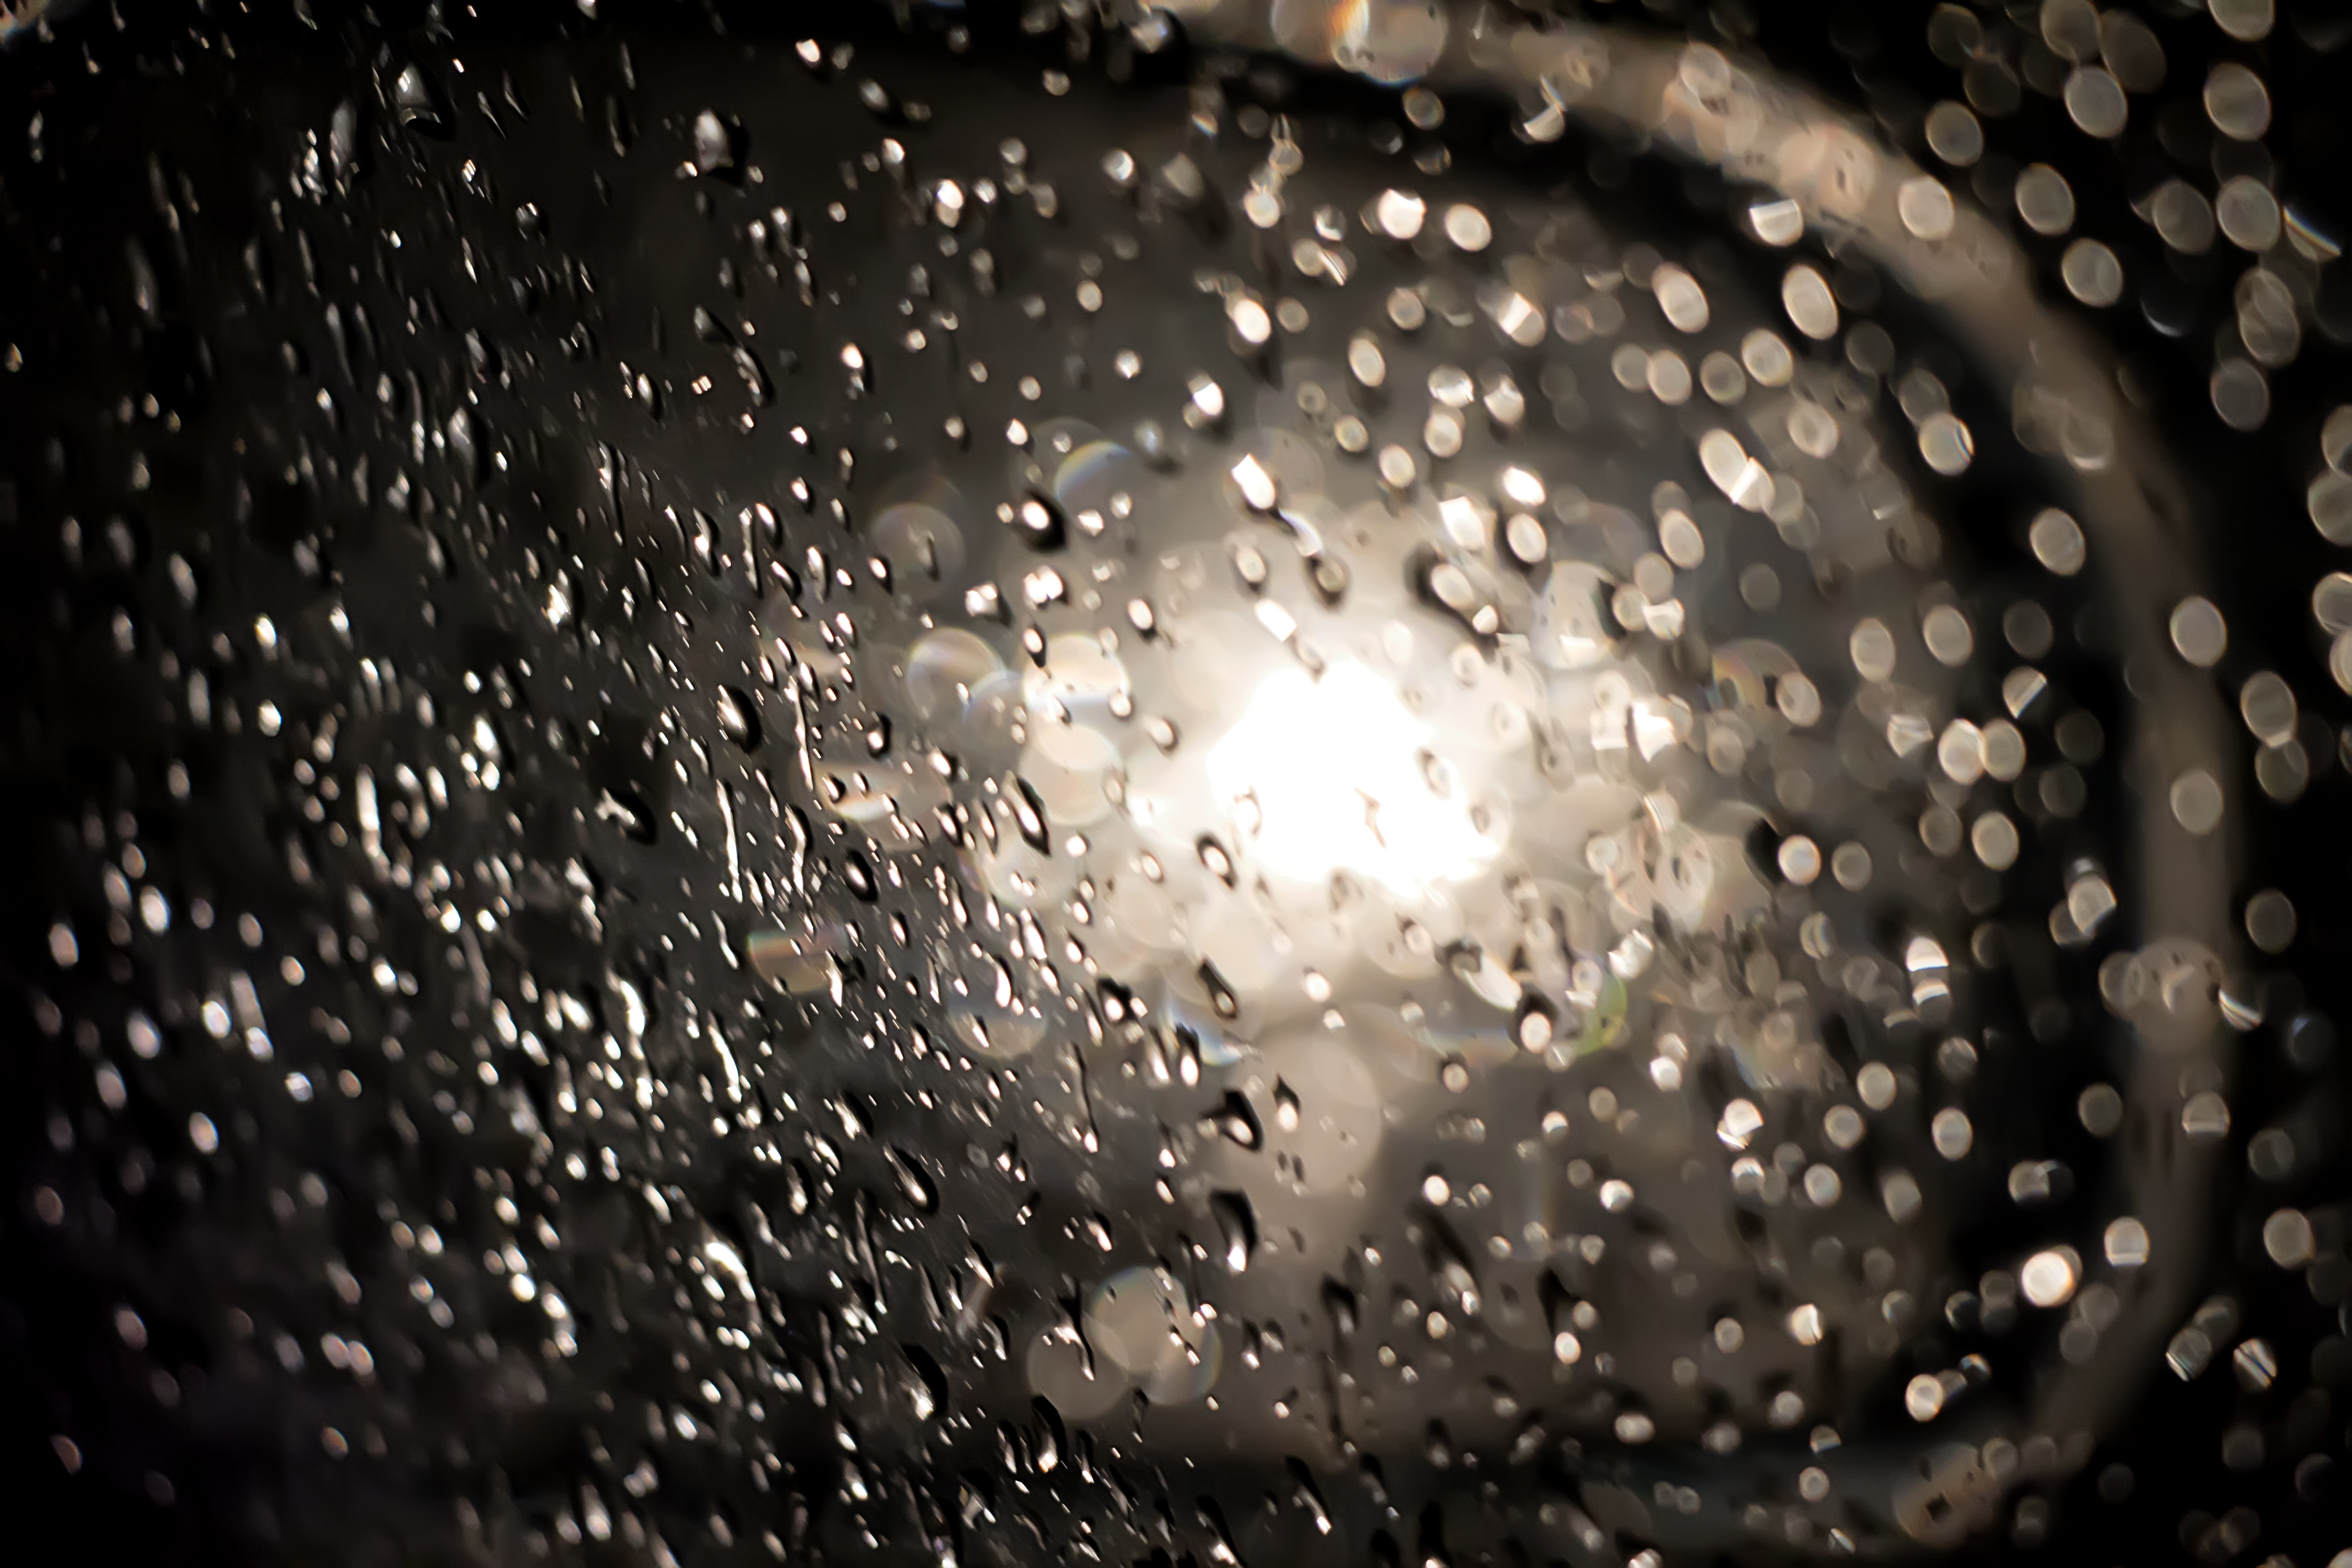
water, drop, light, bokeh, black and white, night, photography, sunlight, tea, window, glass, city, dark, flow, weather, darkness, black, colorful, monochrome, lighting, circle, life, close up, reflect, non, stop, mood, night view, sprint, rainwater, freezing, macro photography, republic of korea, rearview mirror, monochrome photography, gangnam, passenger car, the car is not, all these years